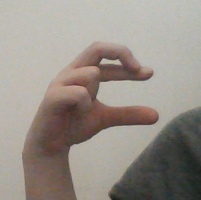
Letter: thal